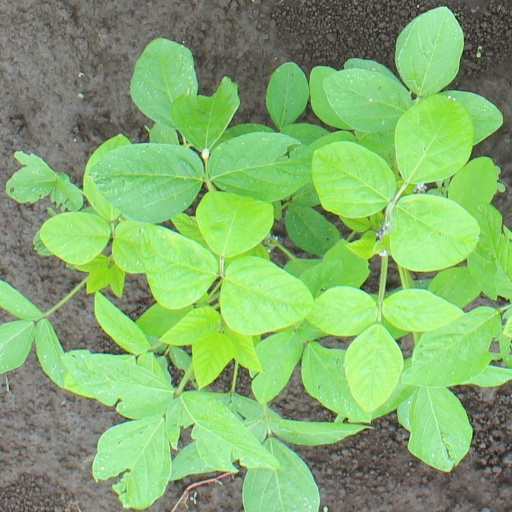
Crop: soybean